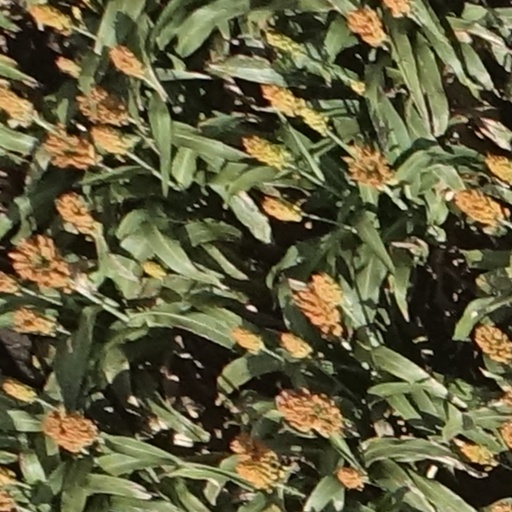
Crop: sorghum